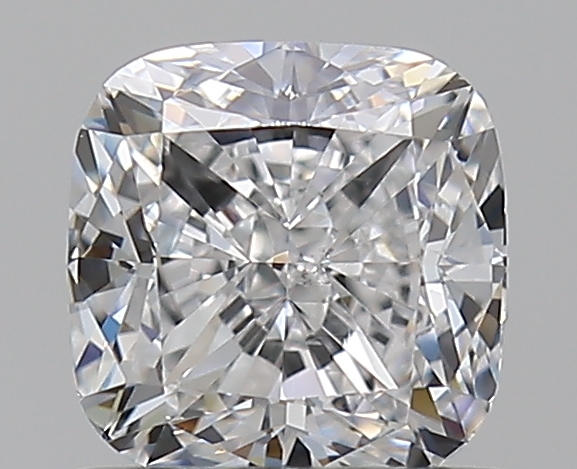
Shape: cushion
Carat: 0.75
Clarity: SI1
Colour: E
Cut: EX
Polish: EX
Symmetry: VG
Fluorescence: N
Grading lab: GIA
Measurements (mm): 5.01 x 4.99 x 3.43